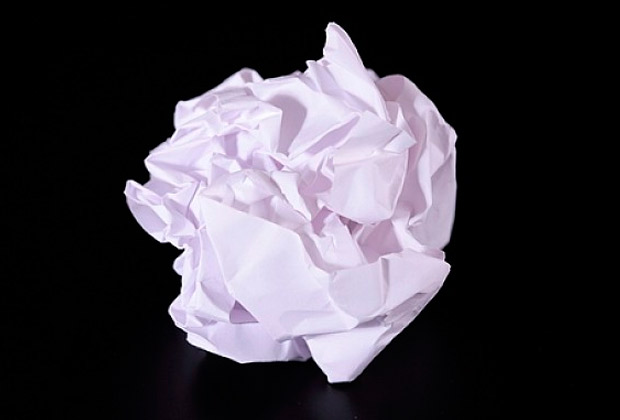
Waste category: paper